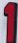
Number: 1